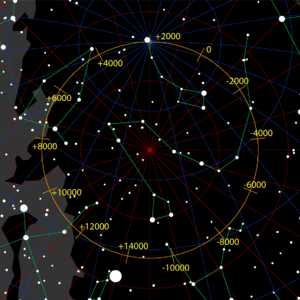
Le parcours du pôle nord céleste parmi les étoiles, dû à la précession (pour une vitesse précessionnelle constante et une obliquité de JJE 2000))
La précession des équinoxes est le décalage progressif de la direction où sont vues les étoiles, d'un siècle à l'autre, à raison d'une rotation complète, tous les 26 000 ans environ, effet produit par un lent changement de direction de l'axe de rotation de la Terre, dans la même durée.
Une étoile polaire est, de façon générale en astronomie, une étoile visible à l’œil nu se trouvant approximativement dans l'alignement de l’axe de rotation d’une planète, en particulier la Terre.